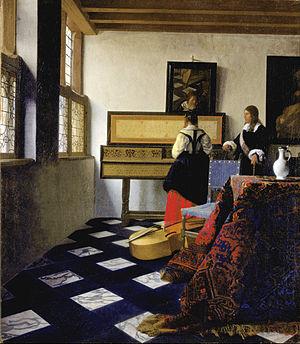
La Femme en bleu lisant une lettre est un tableau de Johannes Vermeer réalisé vers 1662-1665. Cette huile sur toile de 46,5 cm par 39 cm est aujourd'hui conservée au Rijksmuseum, à Amsterdam.
La Femme écrivant une lettre et sa servante est une peinture de genre du peintre baroque néerlandais Johannes Vermeer, réalisée vers 1670-1671. Il s’agit d’une huile sur toile de 71,1 × 60,5 cm actuellement exposée à la Galerie nationale d'Irlande de Dublin. L'œuvre est signée sur le papier dépassant de la table, sous l'avant-bras droit de la jeune femme écrivant.
Le baroque couvre une grande période dans l’histoire de la musique et de l'opéra. Il s’étend du début du XVIIᵉ siècle jusqu'au milieu du XVIIIᵉ siècle, de façon plus ou moins uniforme selon les pays. De façon nécessairement schématique, l’esthétique et l’inspiration baroques succèdent à celles de la Renaissance, apogée du contrepoint et de la polymélodie, et précèdent celles du classicisme, naissance d'éléments discursifs et rationnels, comme la phrase musicale ponctuée comme dans l'architecture. Les « figures » musicales baroques sont soutenues par une basse continue très stable. Nous pouvons dire que nous sommes à la jonction entre contrepoint et harmonie.